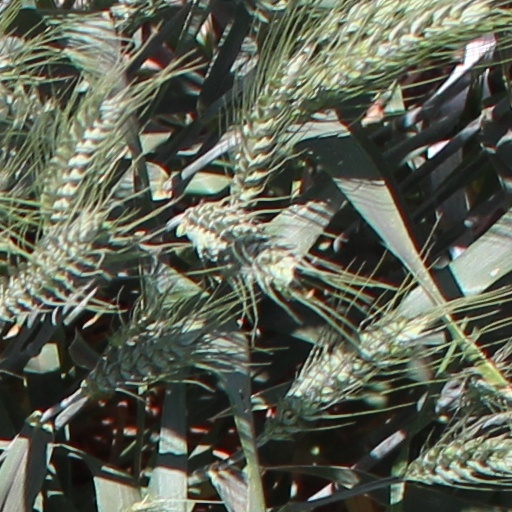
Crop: wheat